Mejba Revolt

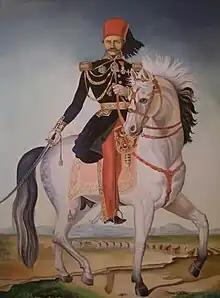
Kheireddine Pacha high.JPG

In September 1863 the decision was taken to apply the new mejba (or, properly, the "i'ana") to the five towns that had previously been exempted, and to double the rate to 72 piastres per head. This measure was vigorously opposed by the Bey's ex-Minister Kheireddine Pacha, General Hussein and General Farhat Gaied Jbira who served on the Supreme Council and was also the caïd (governor) of El Kef. General Hussein exclaimed: 'the conditions of the country will not allow it to bear any more taxes. The country is in danger!' Kheireddine Pasha said that most of the additional revenue generated by the increase would be taken up by the cost of the army needed to raise it. The notables convened by Sadok Bey to hear his plans made clear that they would not be able to enforce them on their people.